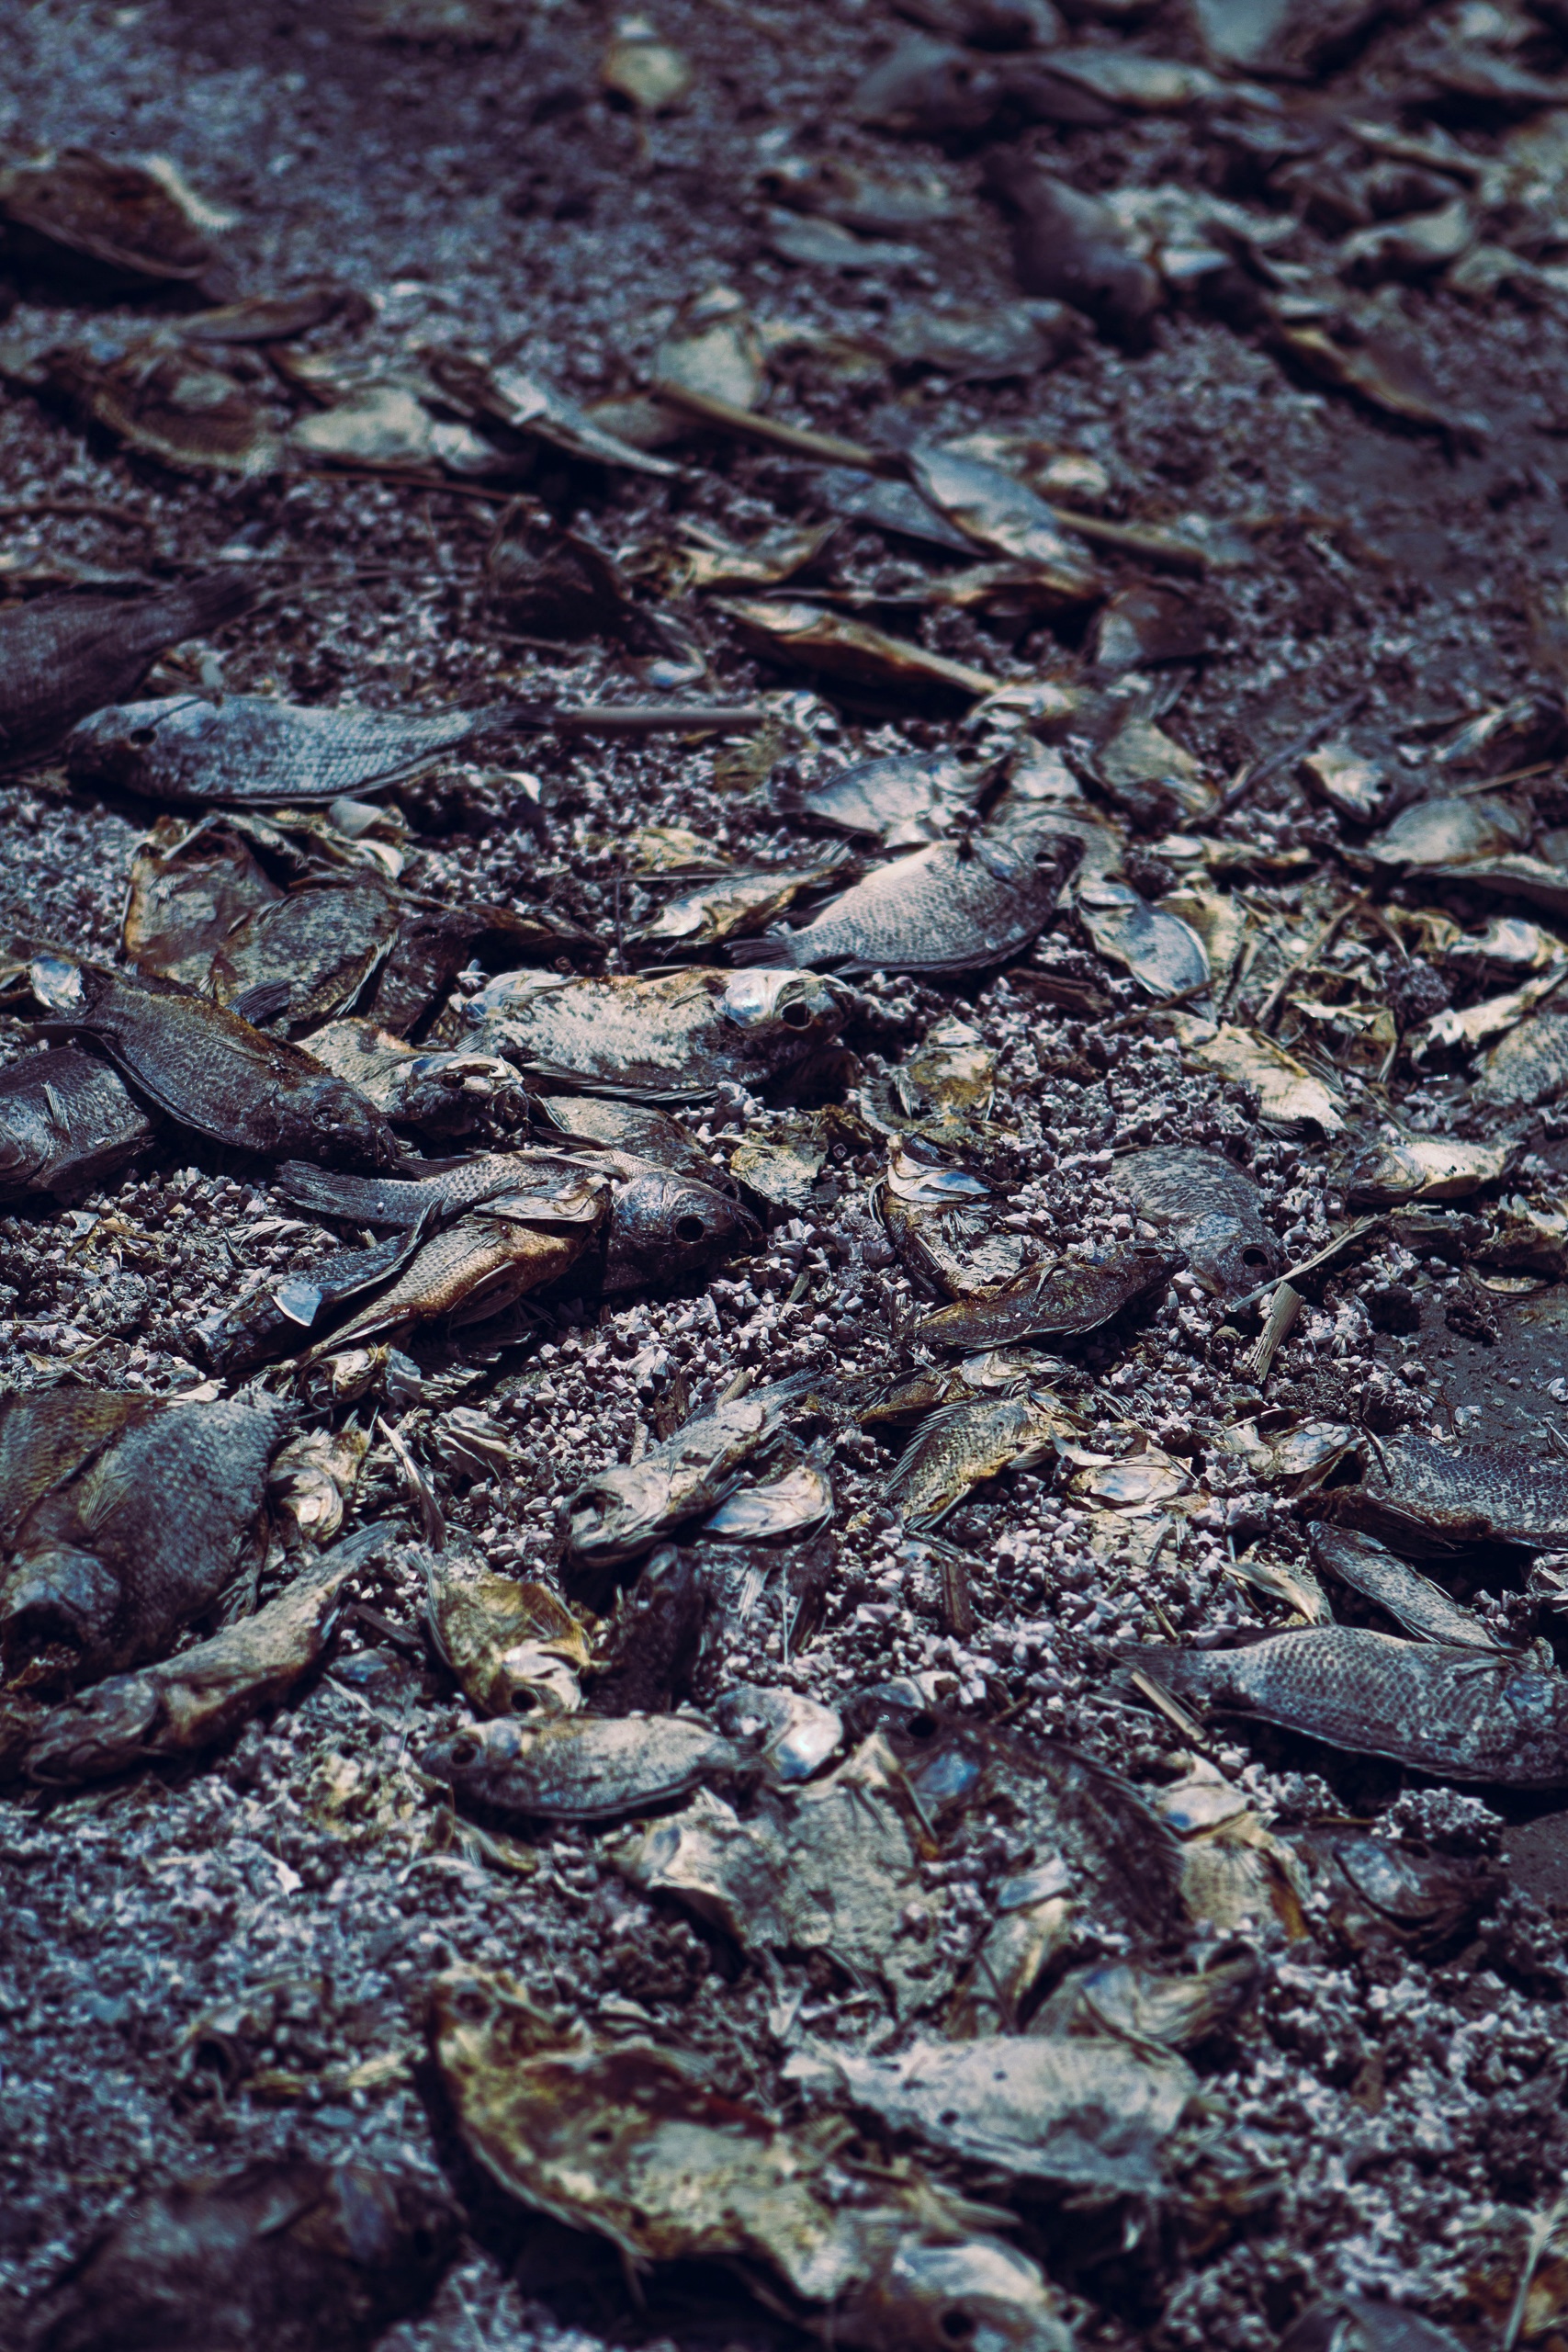
nature, rock, wood, leaf, wildlife, soil, geology, tide pool, geological phenomenon